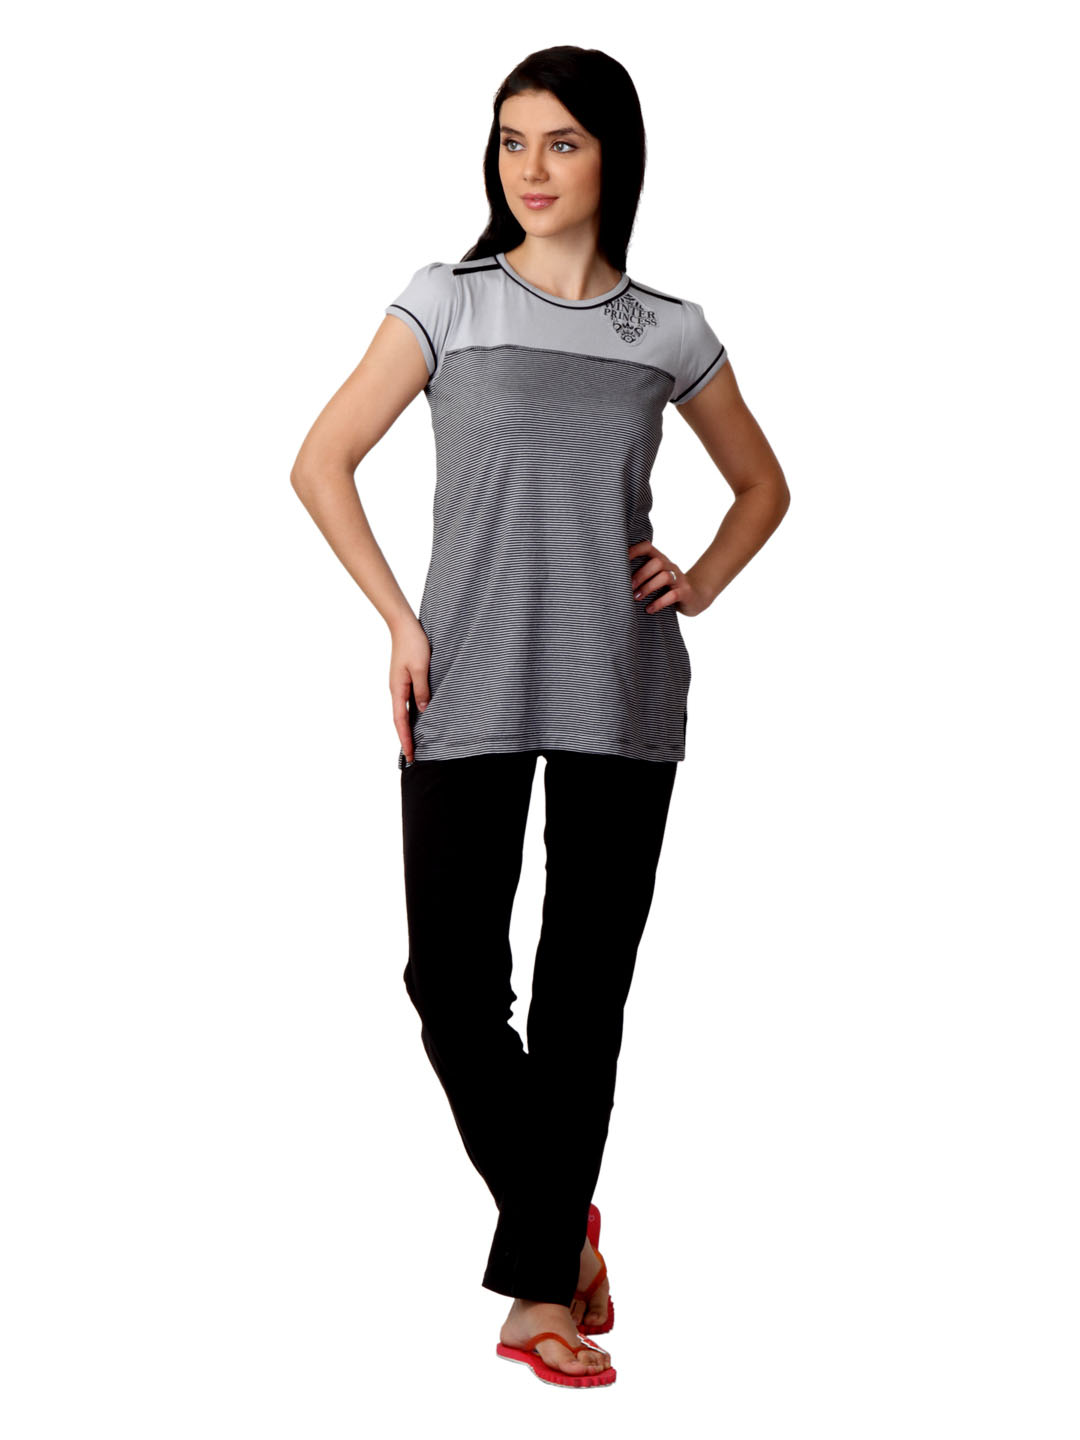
SDL by Sweet Dreams Women Black & Grey Night Suit 314771
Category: Apparel / Loungewear and Nightwear / Night suits
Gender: Women
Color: Black
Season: Summer 2017
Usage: Casual